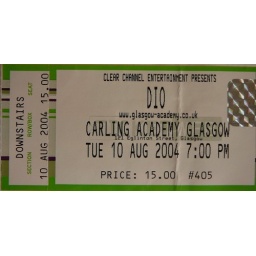
Dio 2004, the best male voice in rock